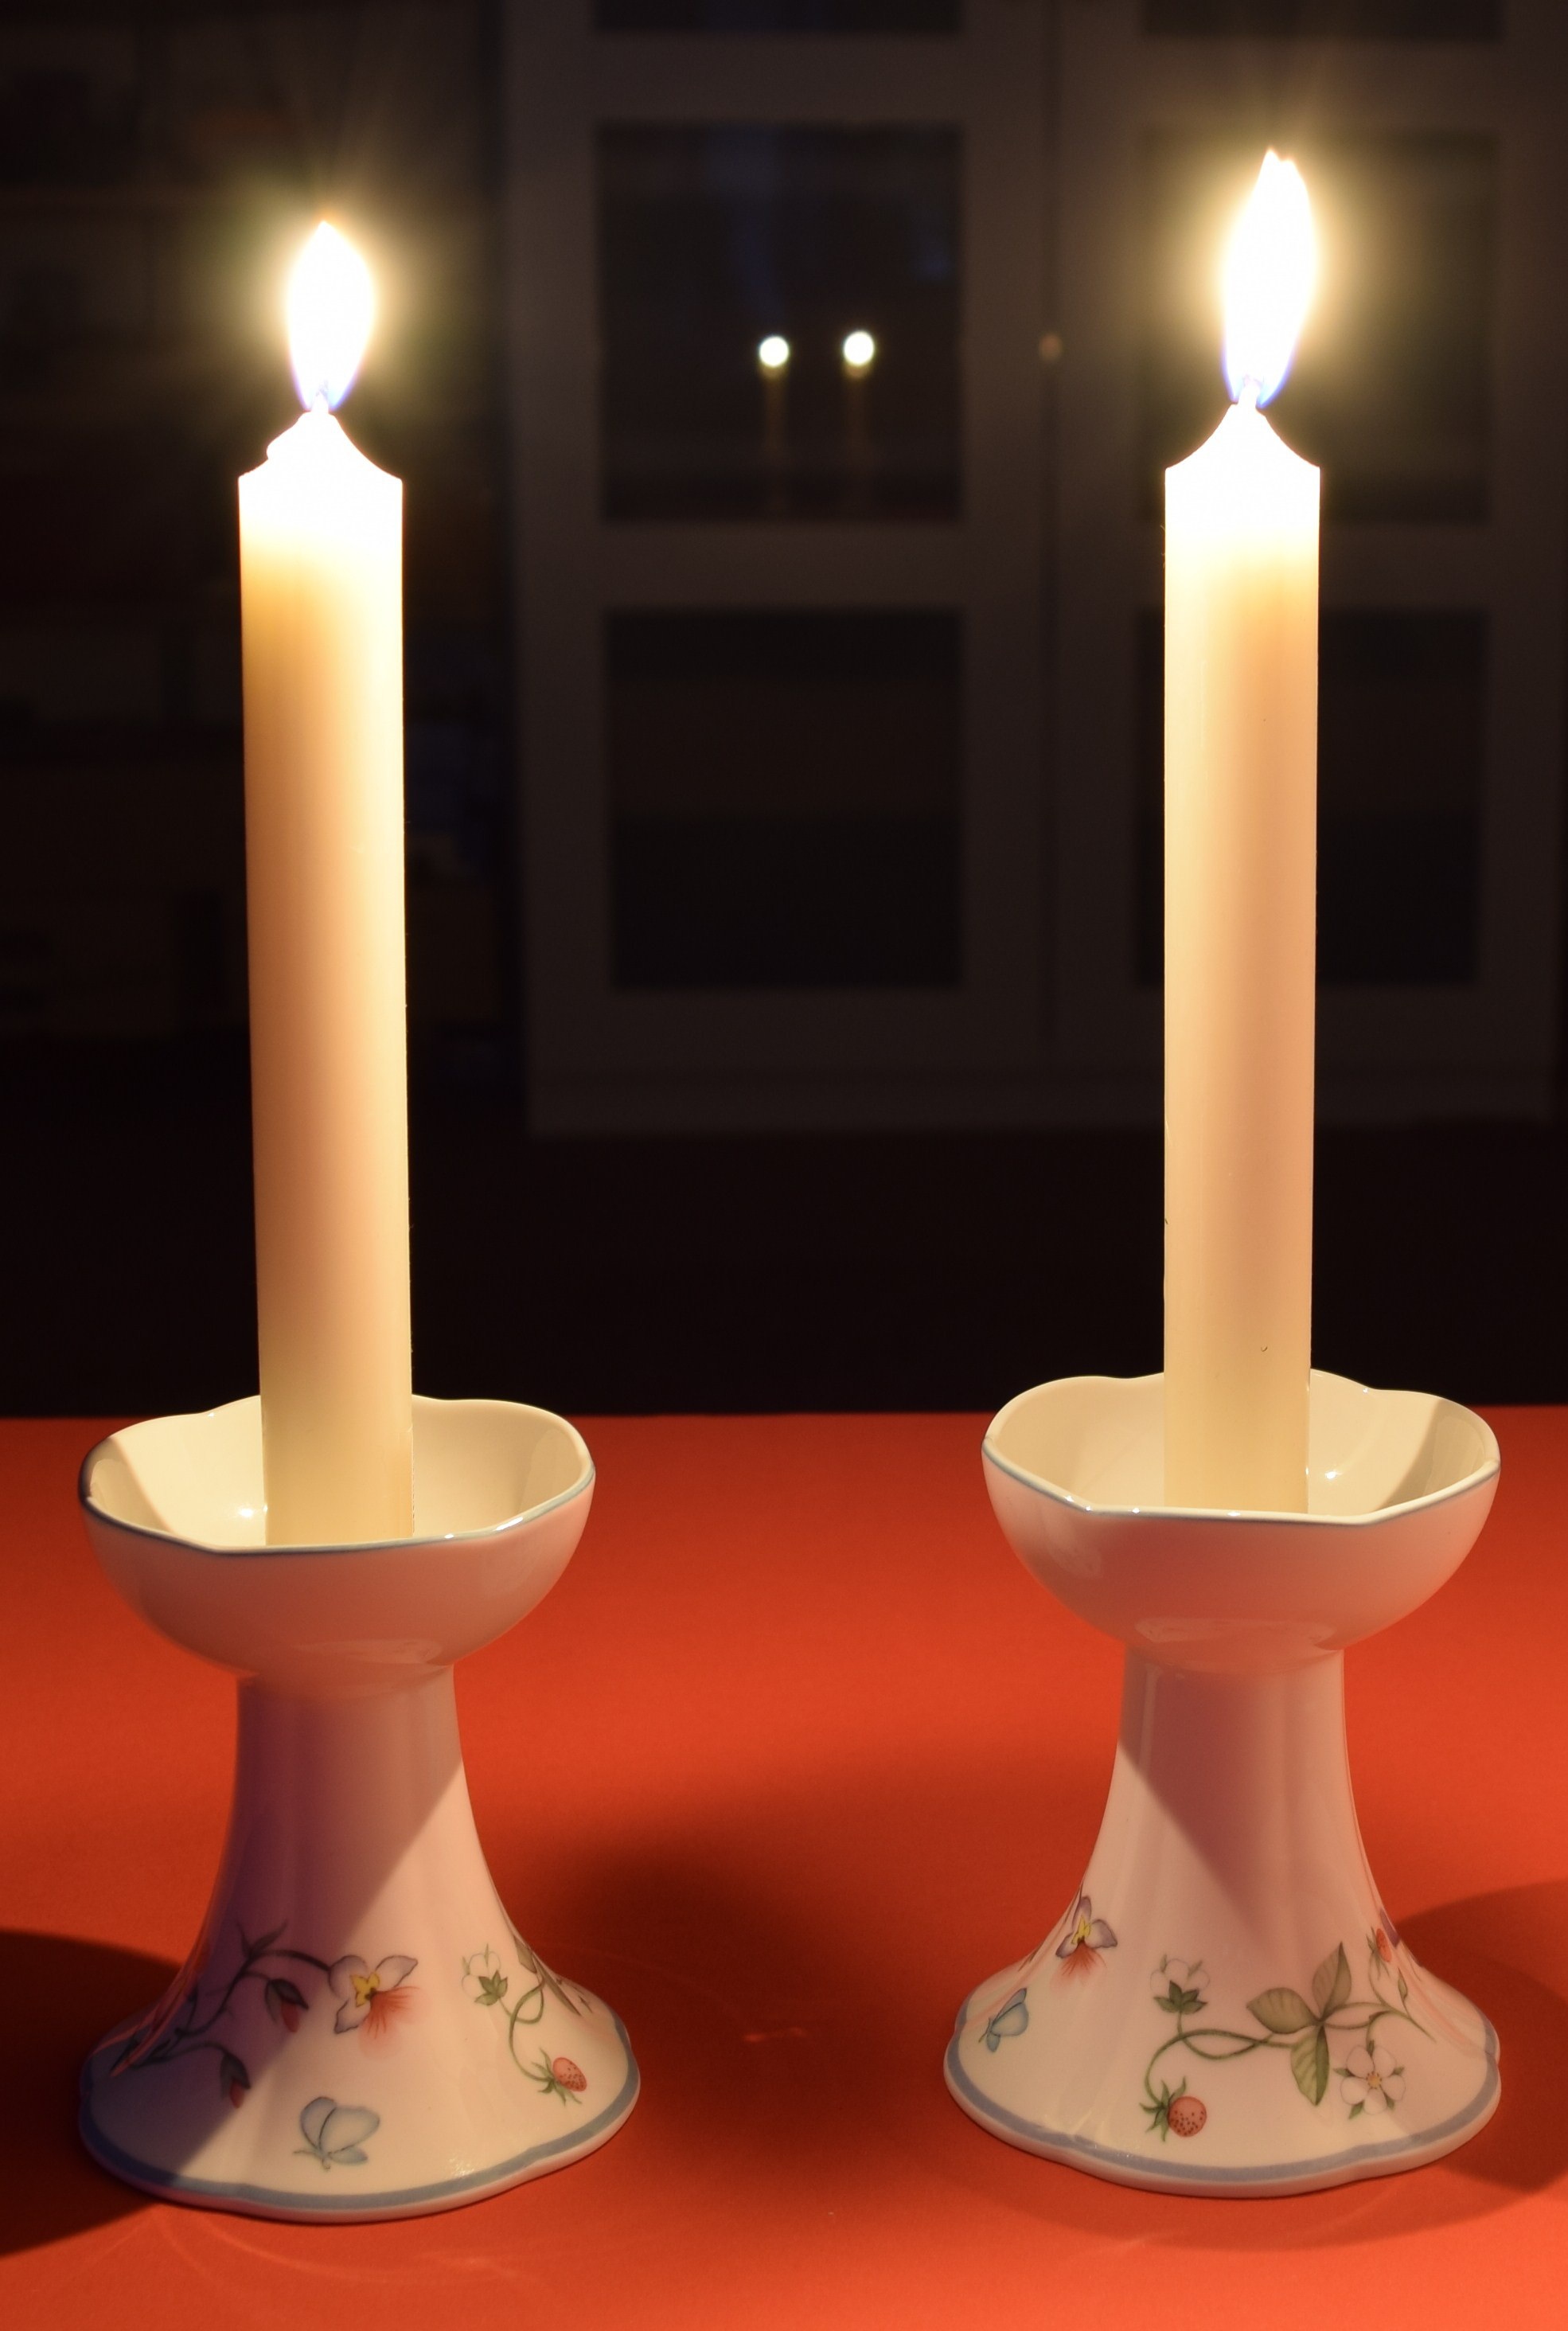
light, atmosphere, dark, flame, romance, lamp, candle, lighting, still life, heat, burn, light fixture, mood, candlelight, wax candle, mirroring, atmospheric, candle holder, roma table